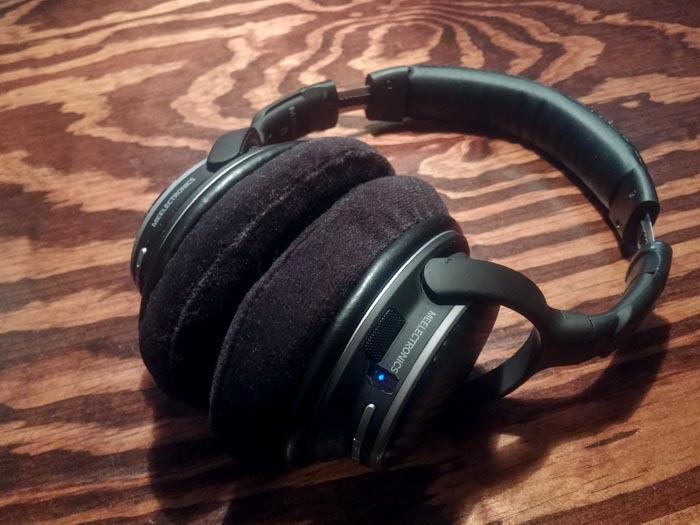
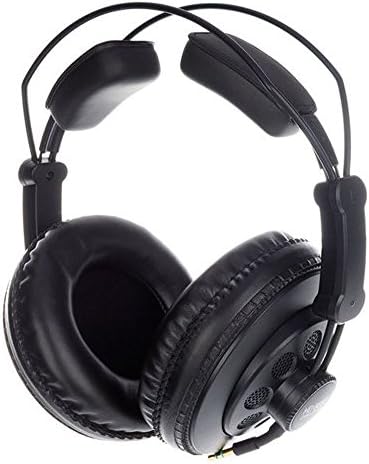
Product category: headphones
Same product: no